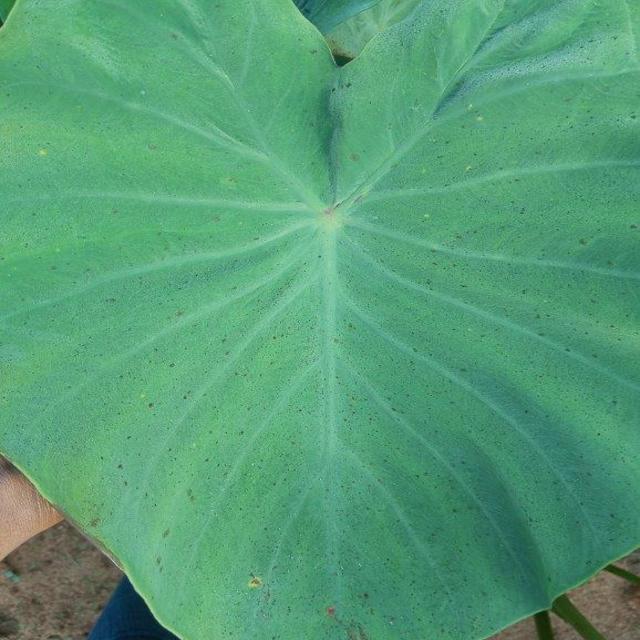
Label: Healthy